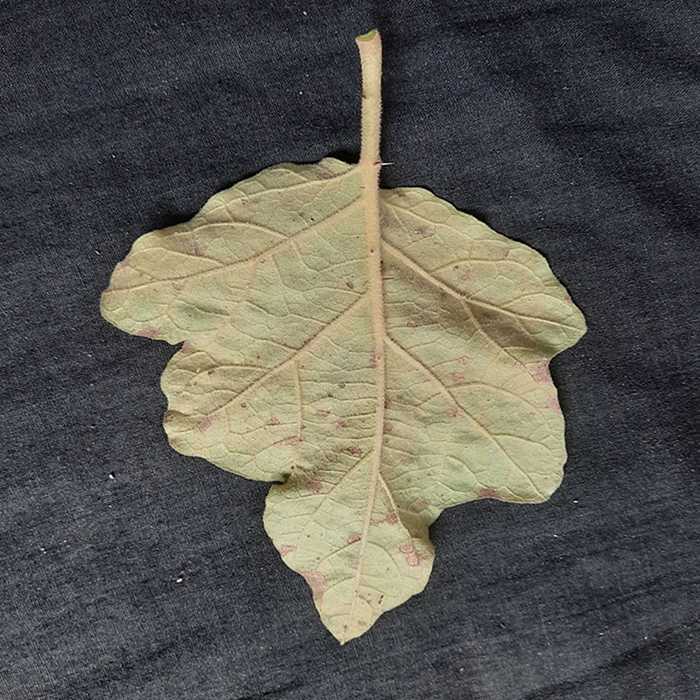
Plant: Eggplant
Label: Eggplant Cercopora leaf spot